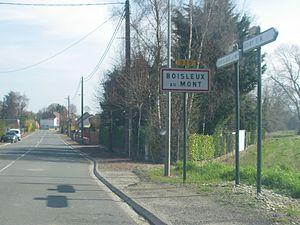
Vue d'une entrée de la commune de Boisleux-au-Mont.
Boisleux-au-Mont est une commune française située dans le département du Pas-de-Calais en région Hauts-de-France.